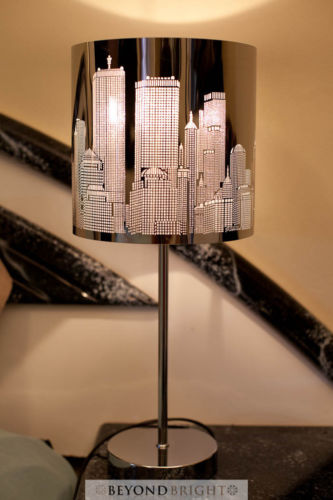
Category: lamp